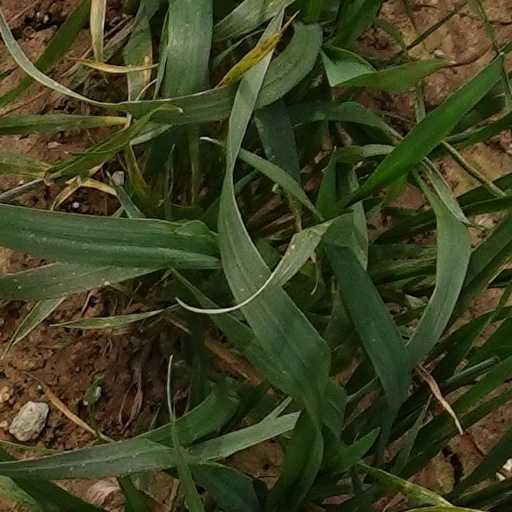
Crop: wheat